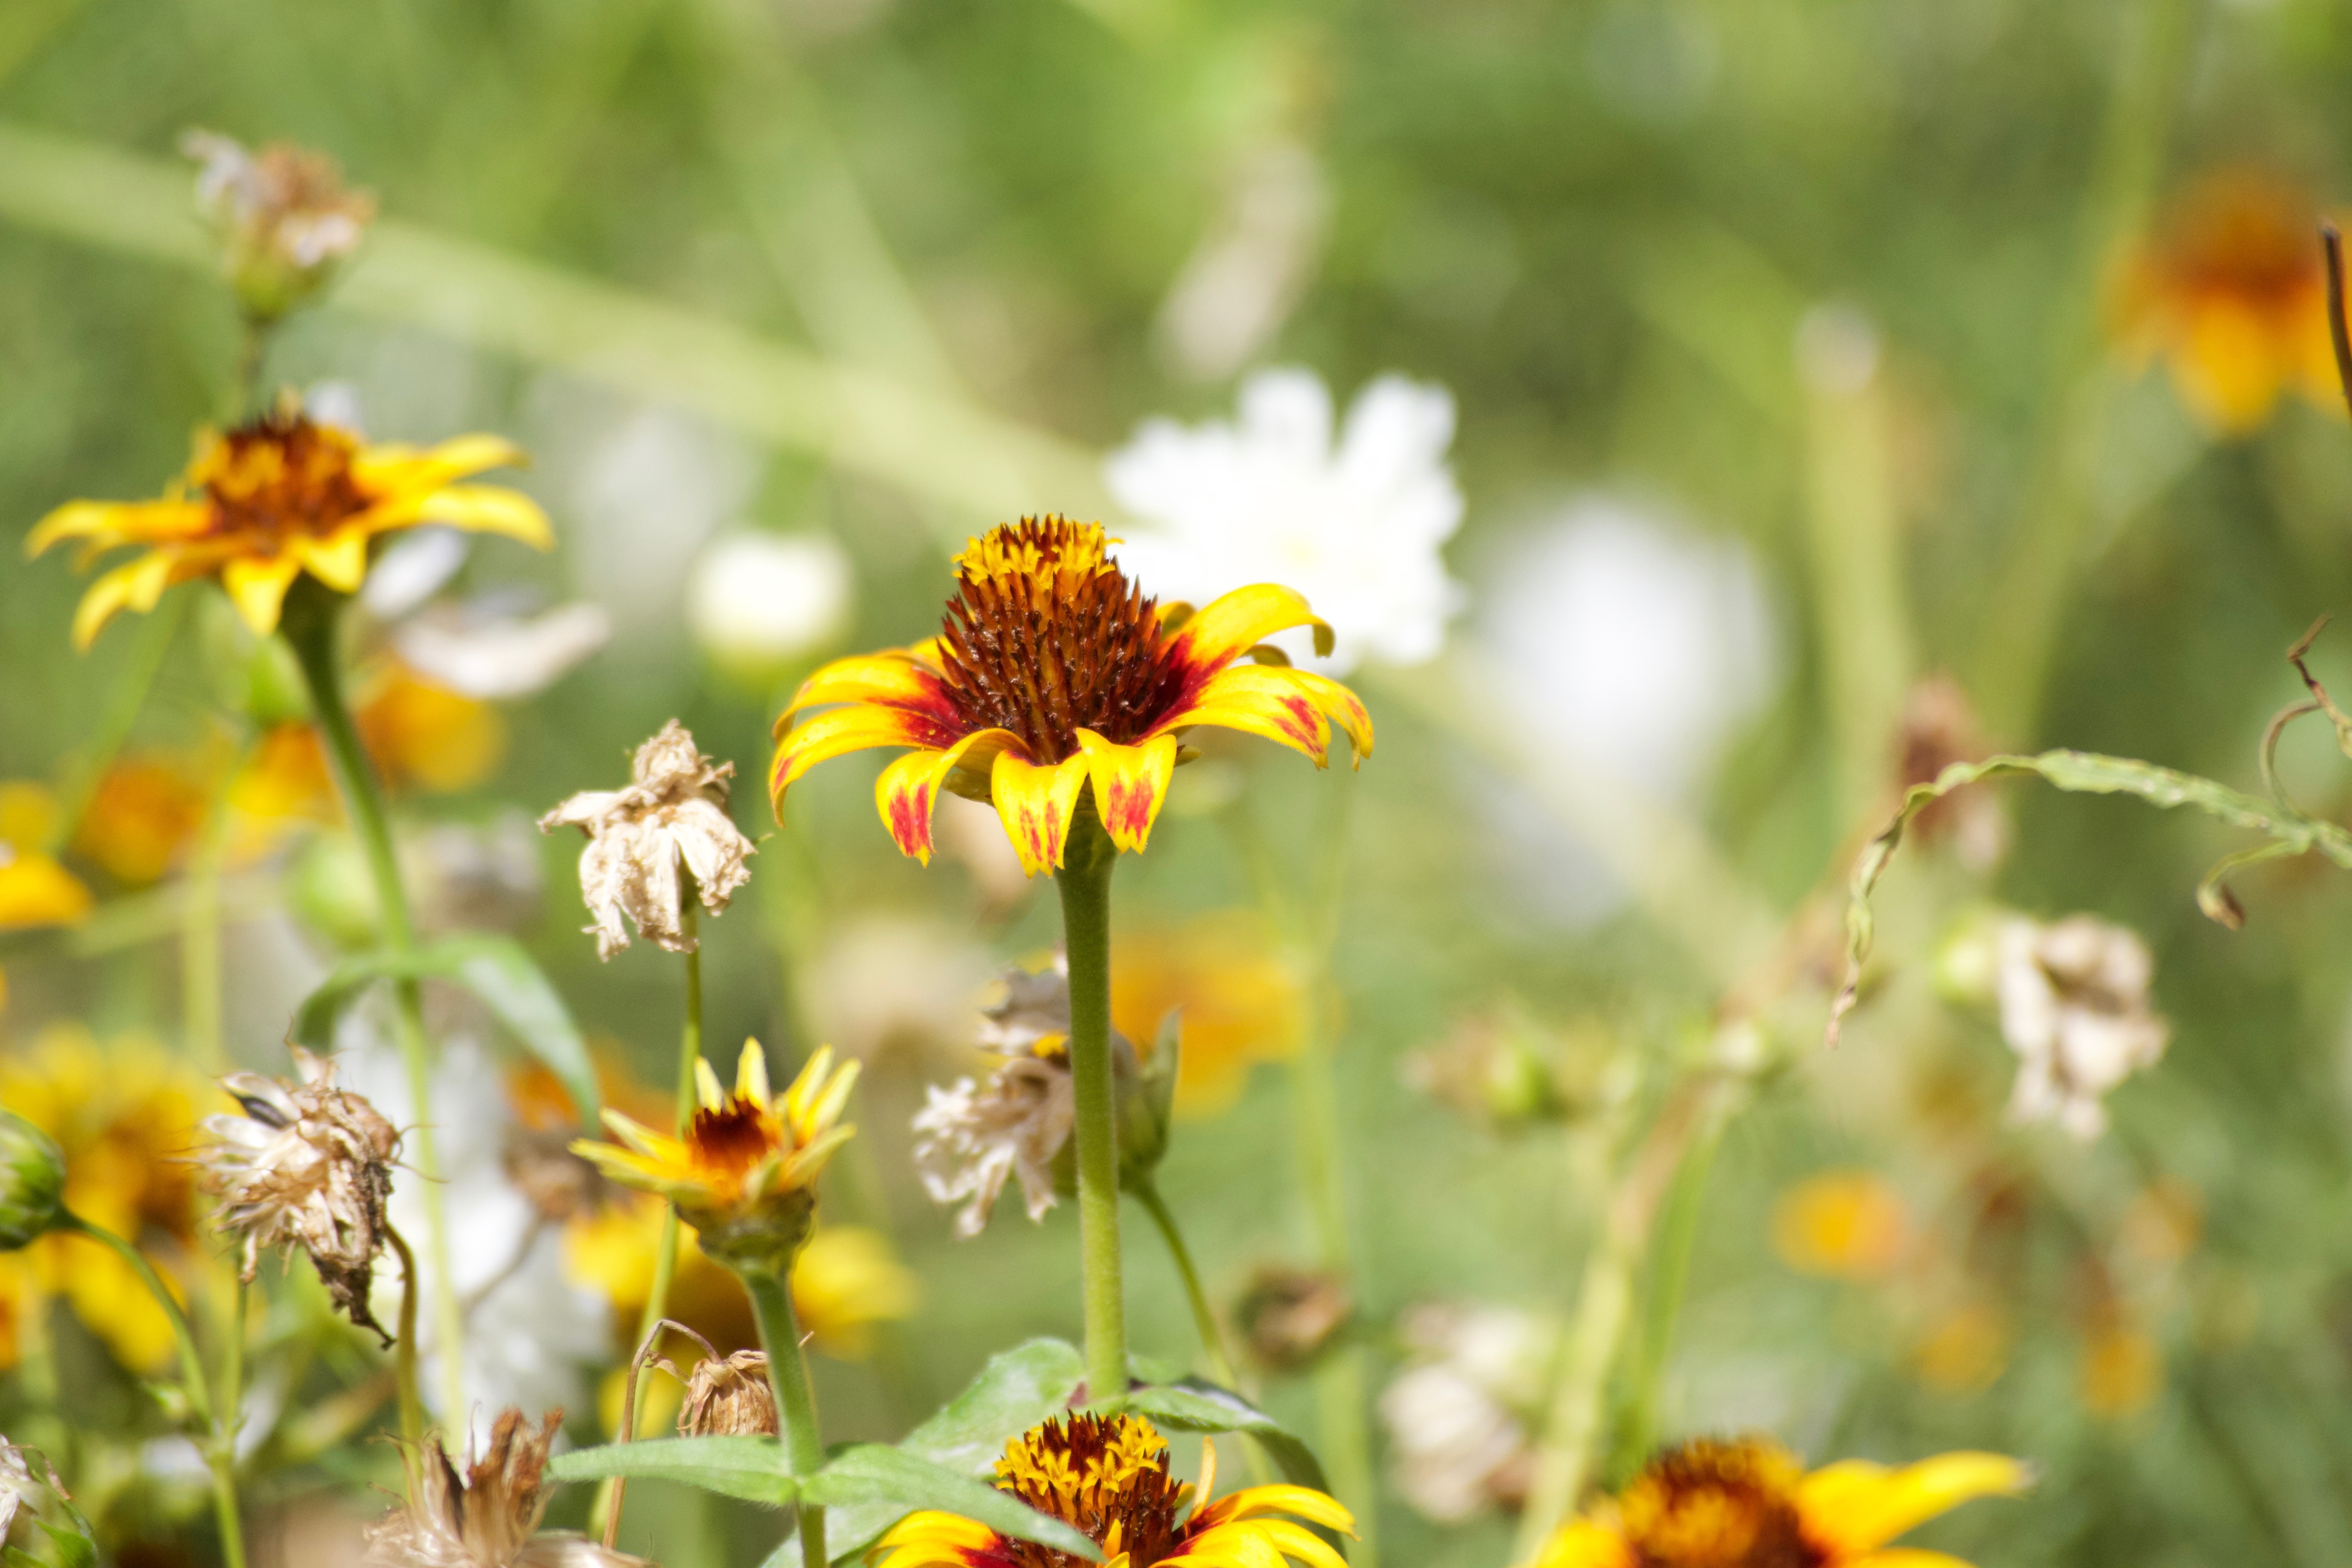
nature, plant, field, meadow, prairie, sunlight, flower, herb, insect, autumn, botany, yellow, flora, fauna, wildflower, nectar, macro photography, flowering plant, daisy family, sulfur cosmos, land plant